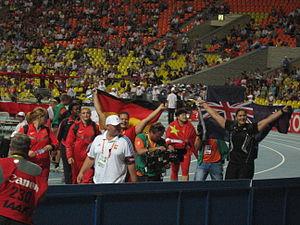
La deuxième journée des Championnats du monde d'athlétisme à Moscou 2013
Valerie Kasanita Adams divorcée Vili est une athlète néo-zélandaise spécialiste du lancer du poids.